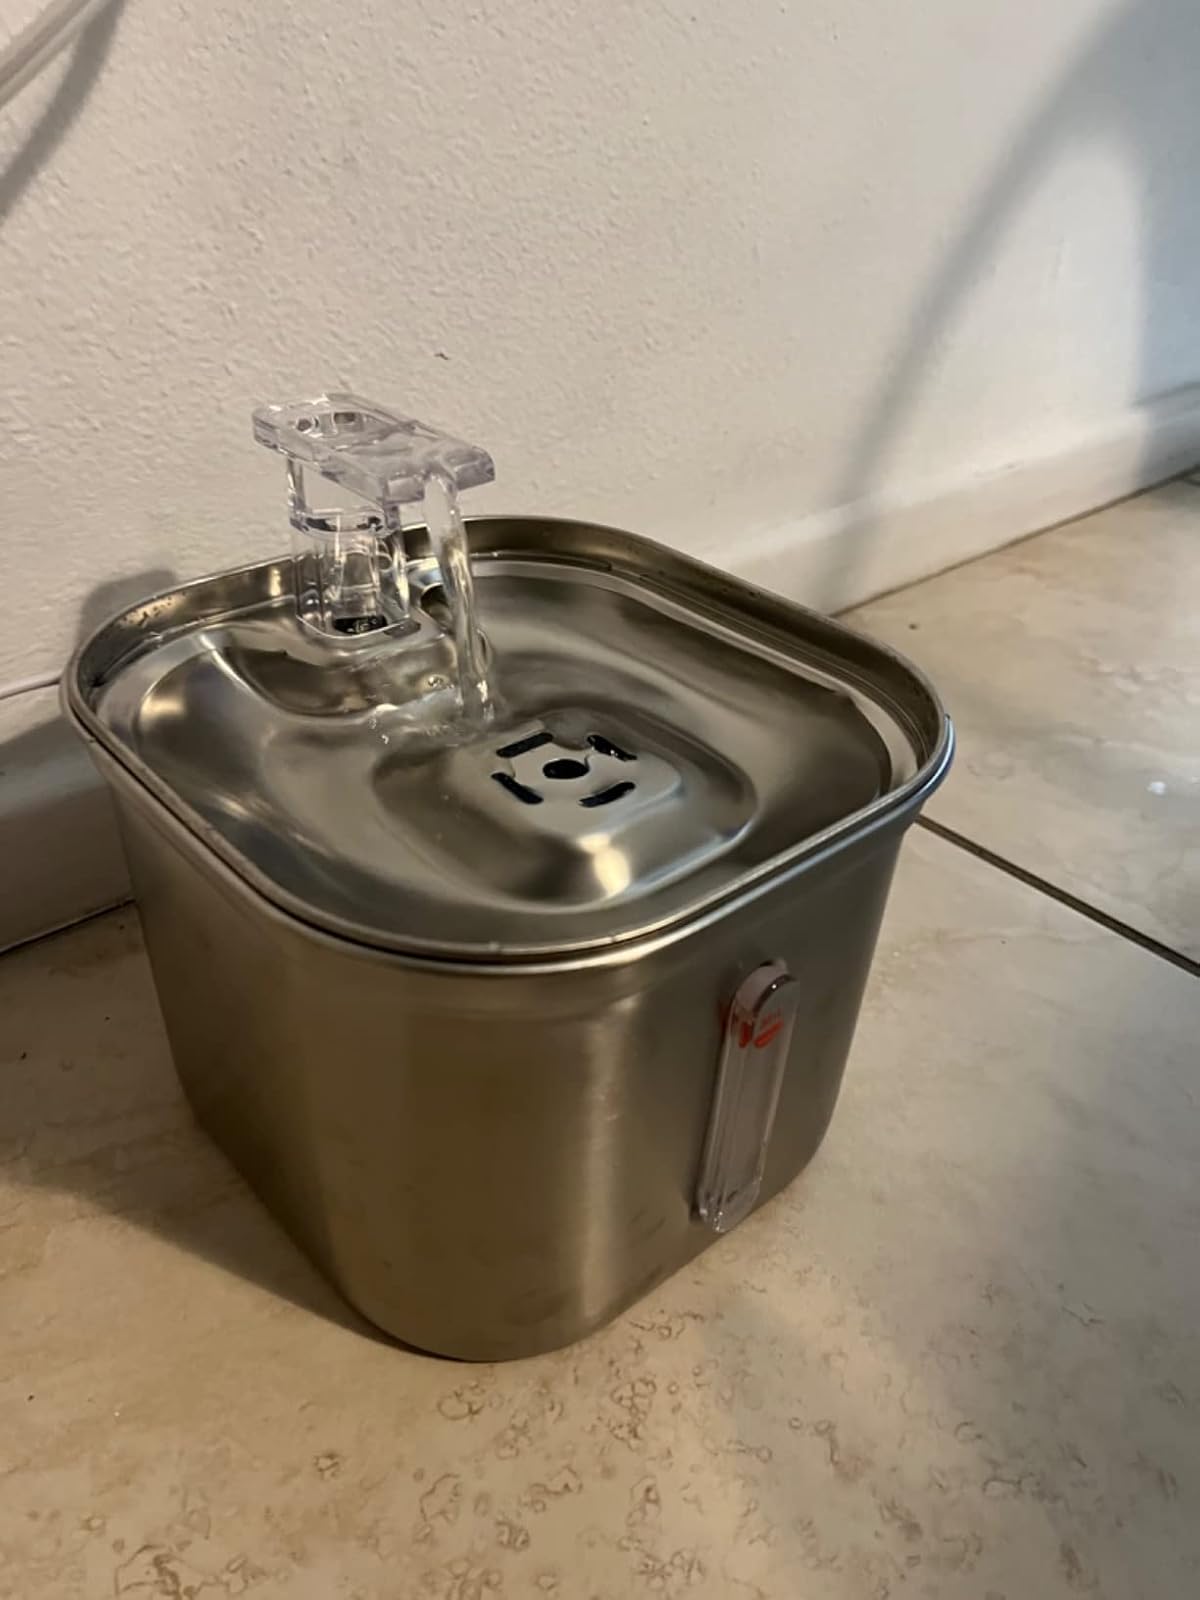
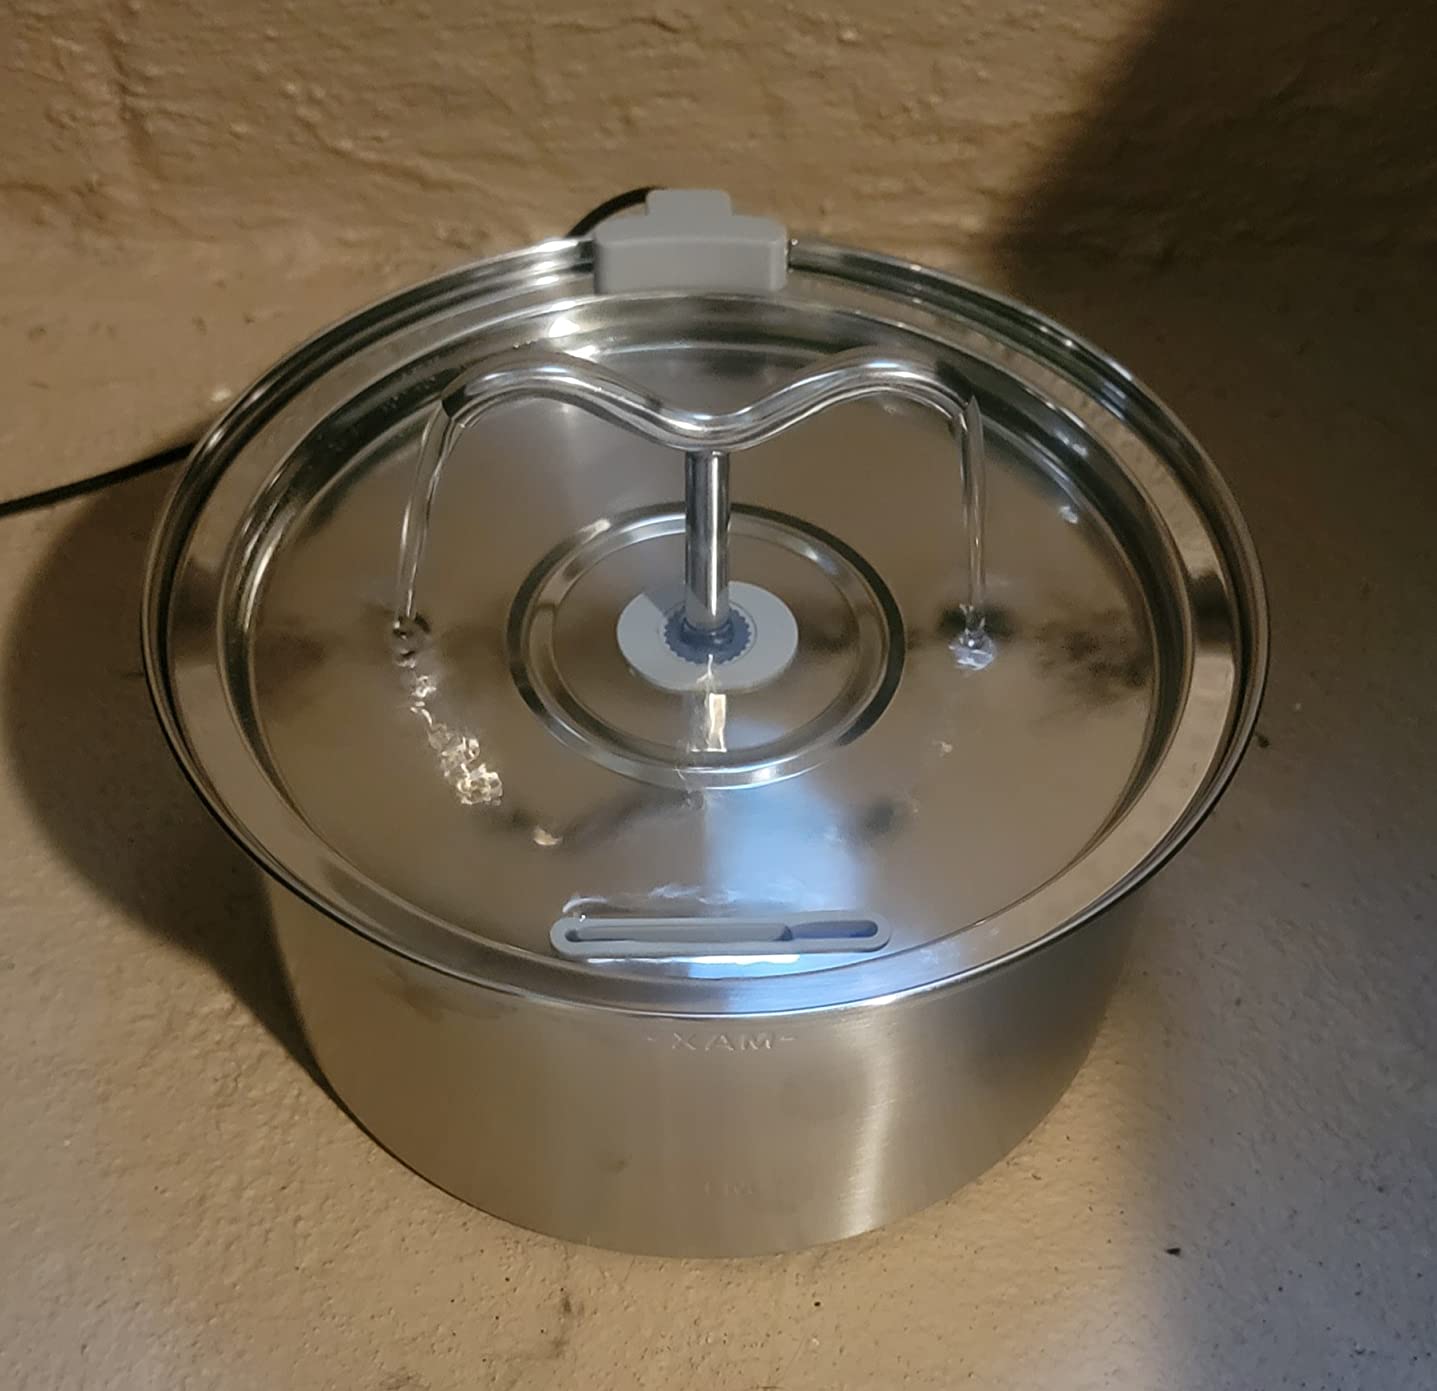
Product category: items_bowl
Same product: no